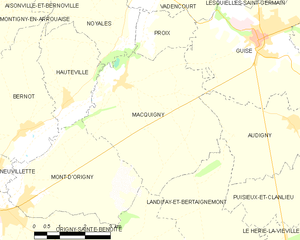
Carte des communes françaises: Macquigny